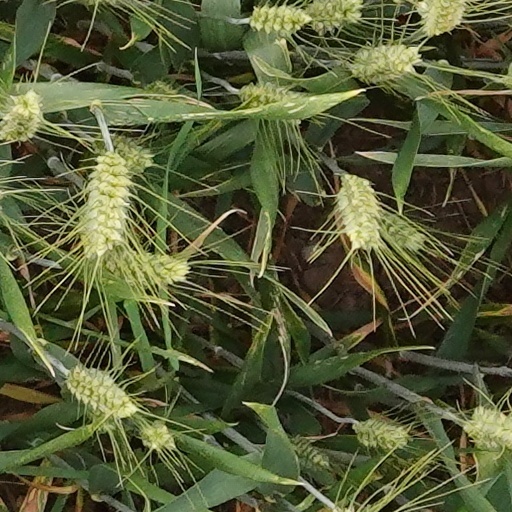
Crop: wheat